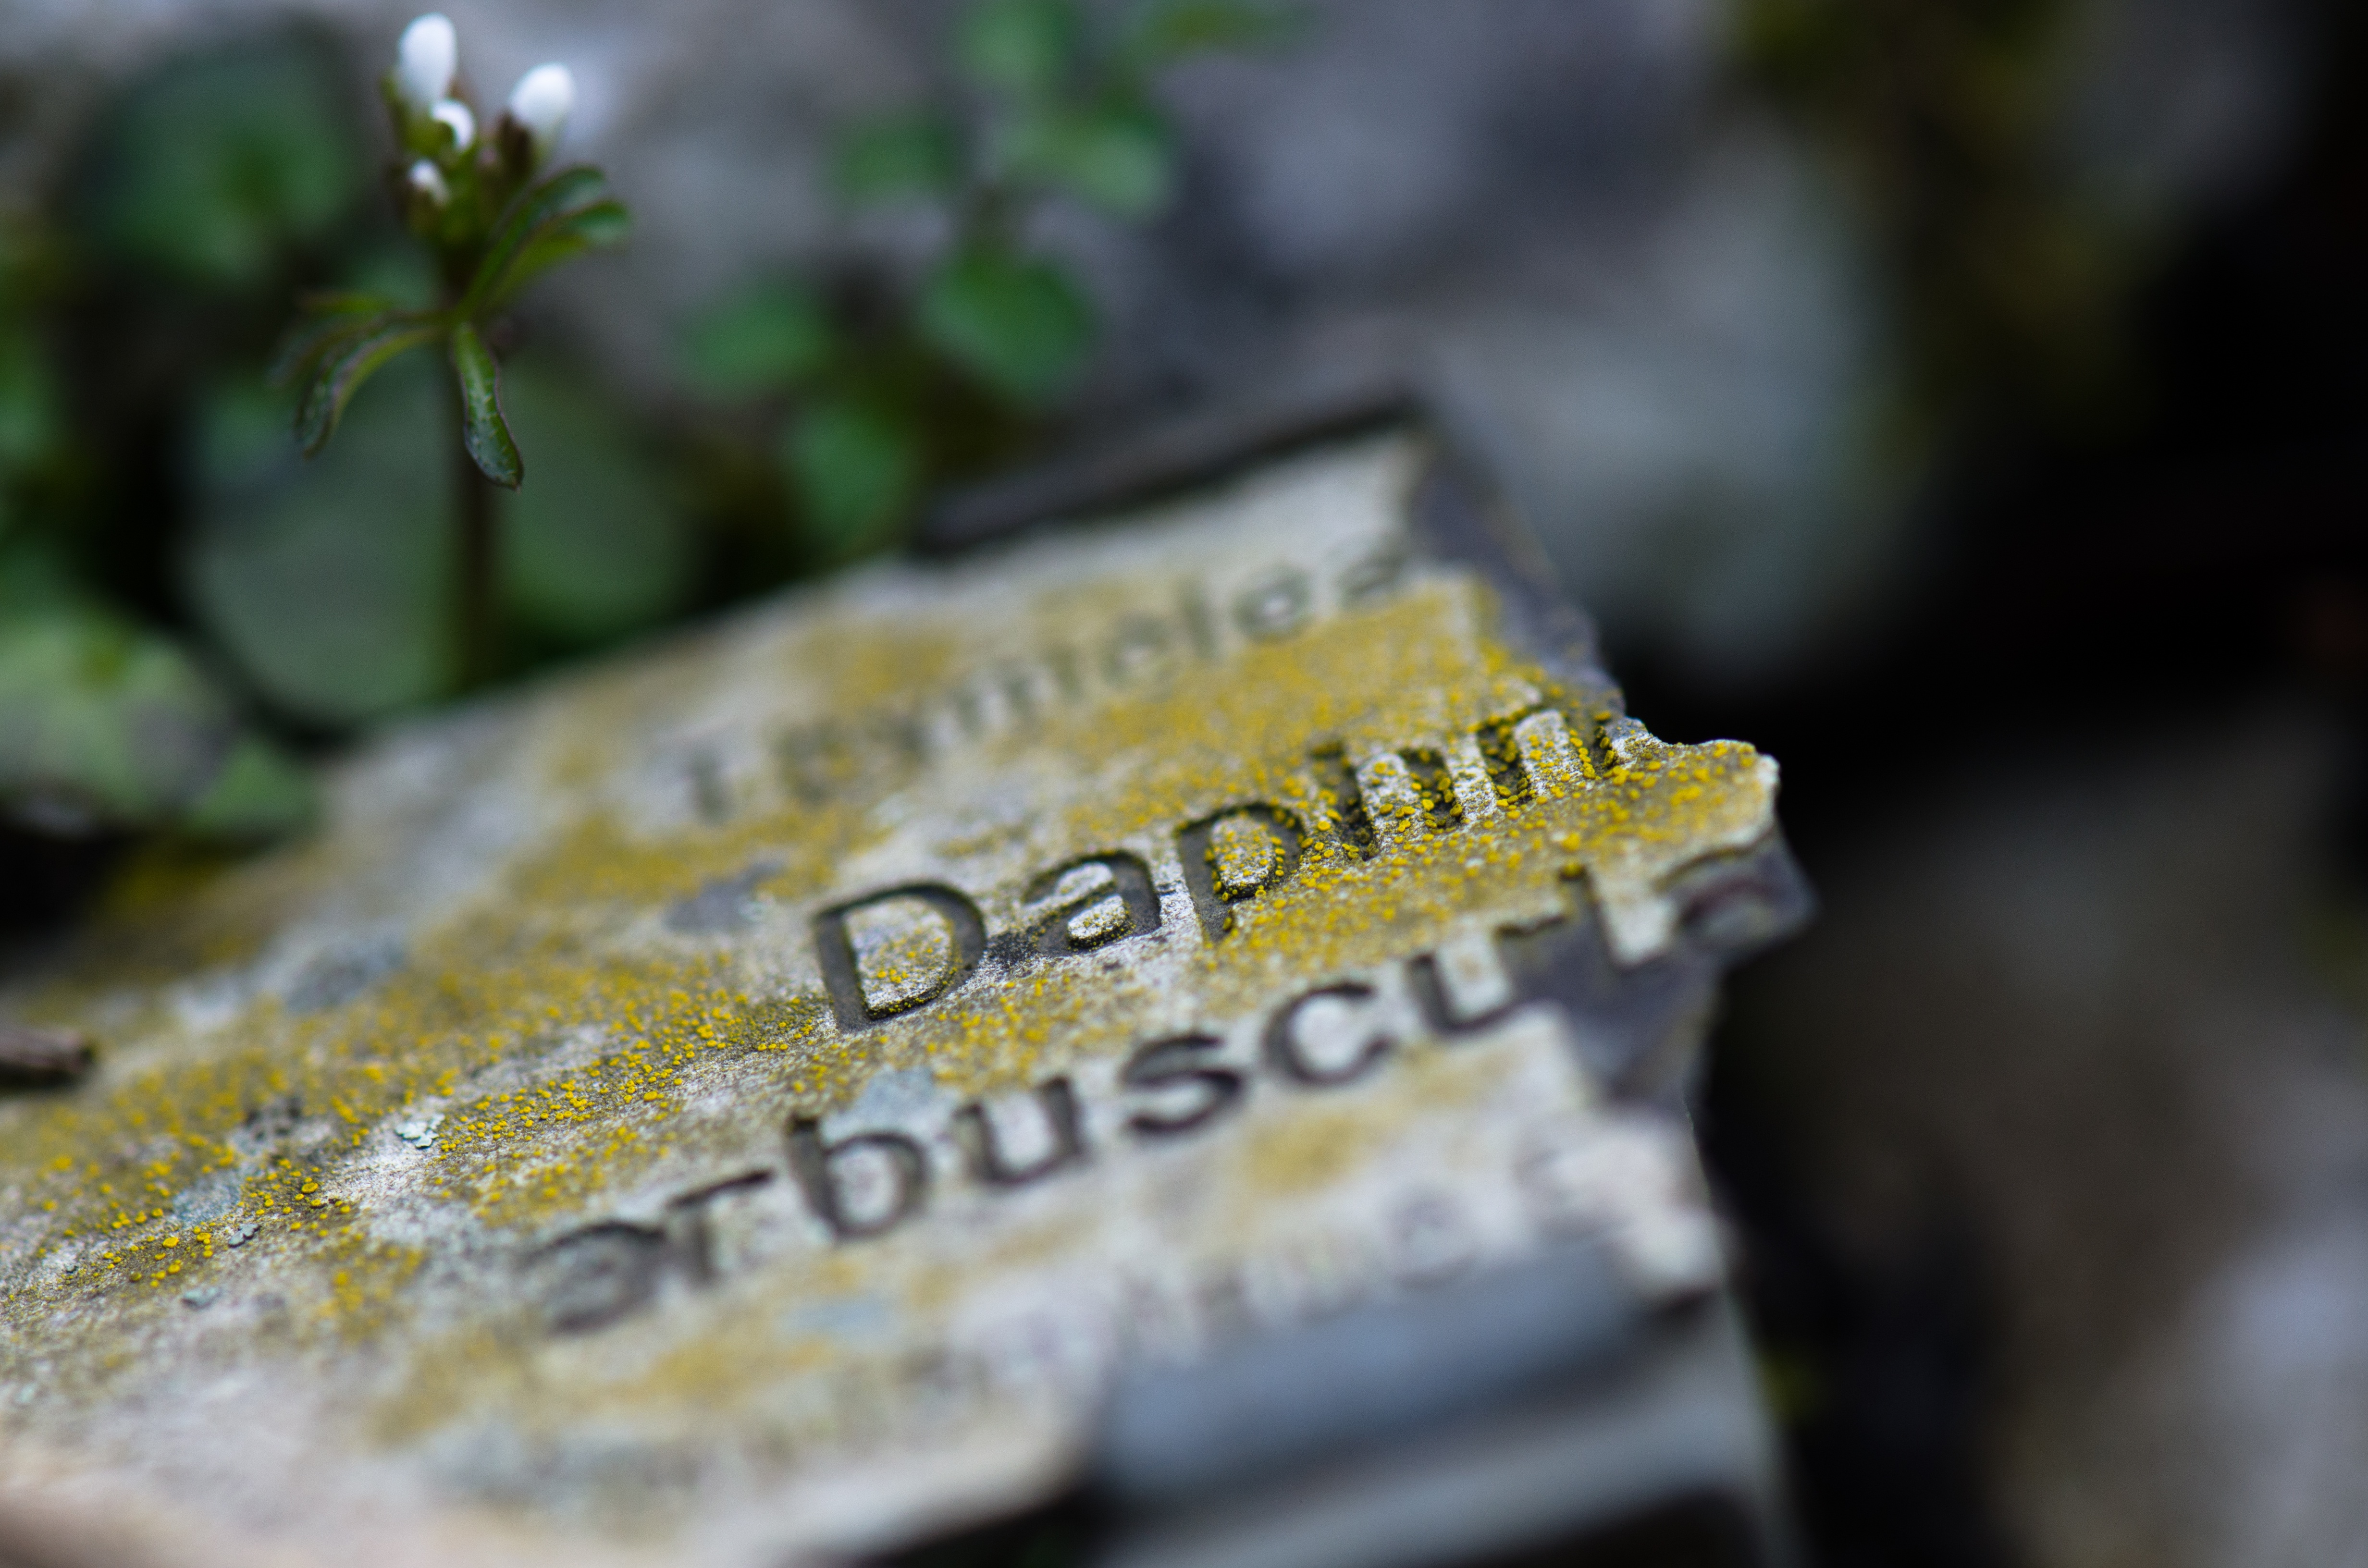
leaf, flower, green, yellow, close up, macro photography